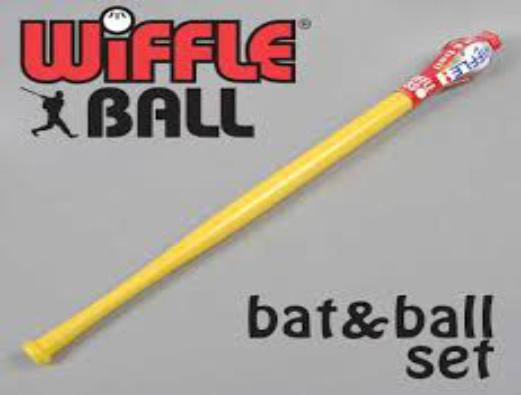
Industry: Sports